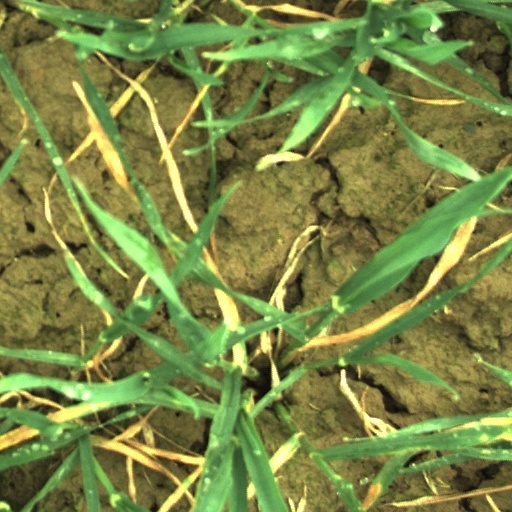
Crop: wheat